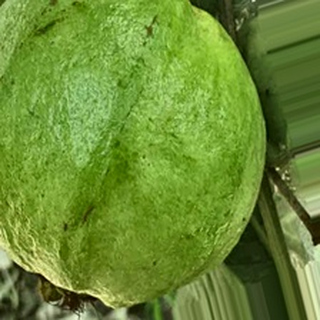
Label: healthy_guava